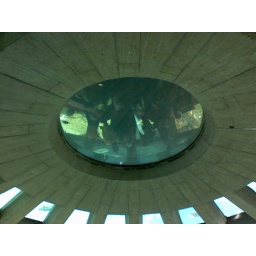
under water dome. 123000 gallon tank w. native fish known to live in and around the Puget Sound.